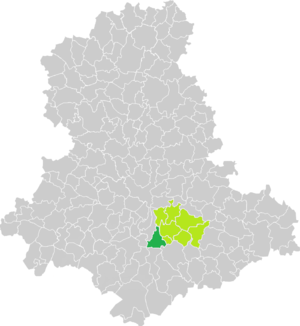
Carte de situation de la commune de Saint-Jean-Ligoure (en vert foncé) dans le votre Canton (en vert clair) sur une carte des communes de la Haute-Vienne
Saint-Jean-Ligoure est une commune française située dans le département de la Haute-Vienne en région Nouvelle-Aquitaine.